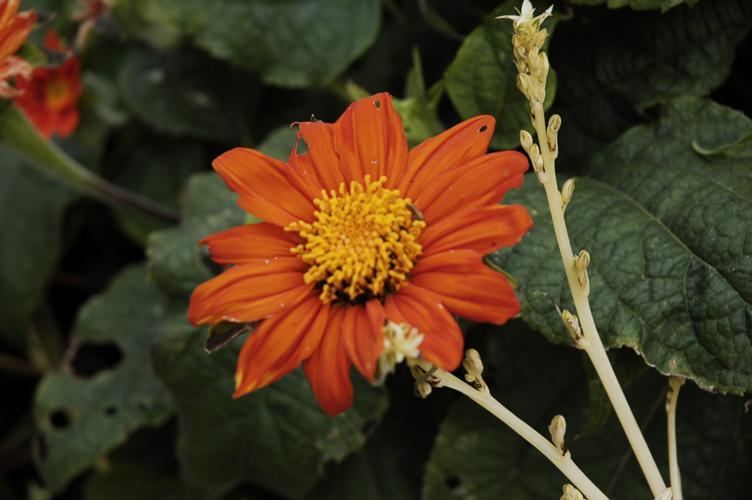
Label: orange dahlia